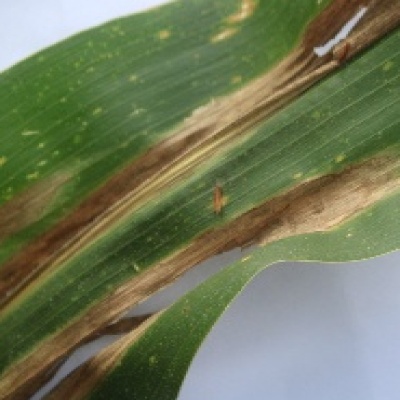
Label: Corn_(Maize)___Leaf_Spot